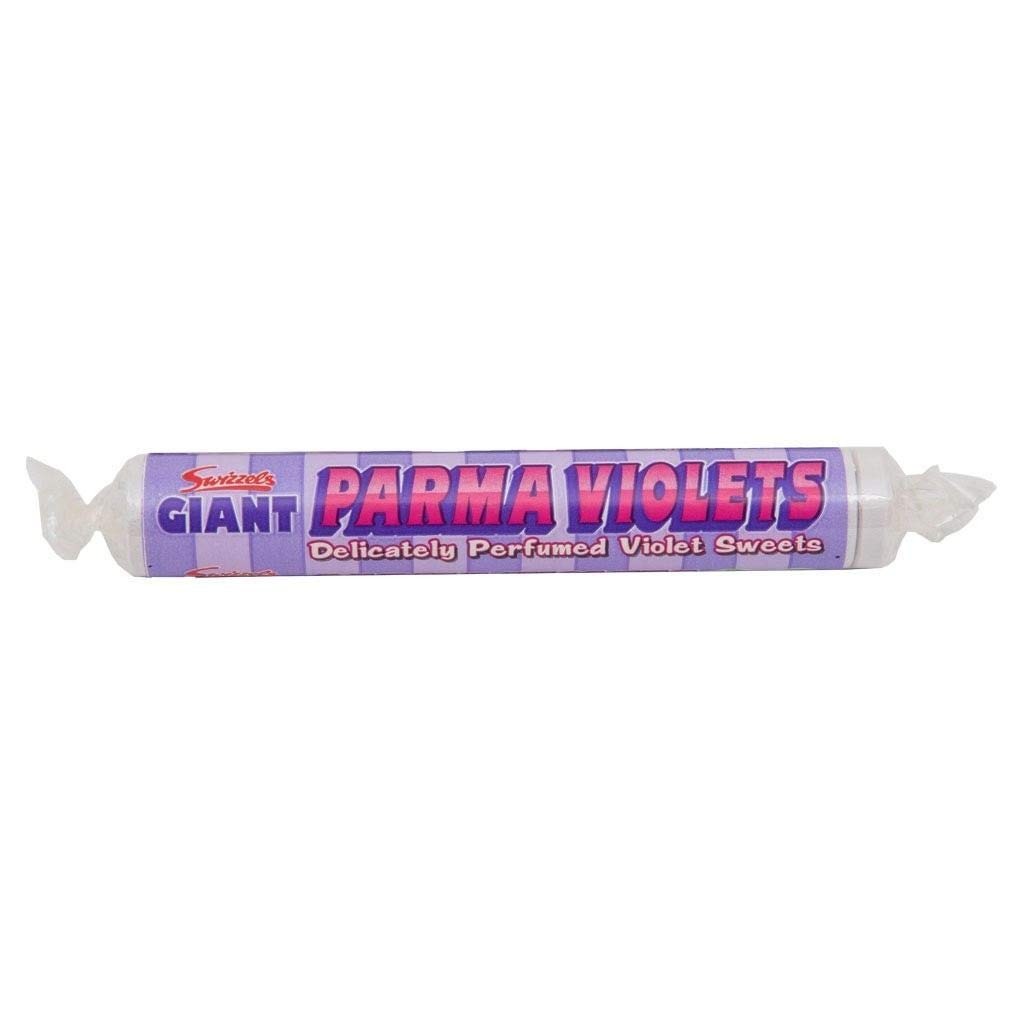
Item Name: Parma Violets Giant (pack of 5)
Bullet Point 1: Pack of giant parma violets for all those retro sweet lovers.
Bullet Point 2: A sweet and delicious treat for adults and children - These sweets are great for using when making up party bags, halloween bags, christmas sweet cones amongst other ideas.
Bullet Point 3: These sweets are suitable for vegetarians or vegans.
Bullet Point 4: These sweets are free of nuts, artificial colours and gluten.
Bullet Point 5: Swizzels Parma Violets Giant 40g (Pack of 5)
Product Description: Swizzels are one of the longest running sweet factories in the world. We have been making sweets since 1928 and still continue inventing to this day, we still to this day enjoy to make all our household named sweets too. Pack of giant parma violets for all those retro sweet lovers. A sweet and delicious treat for adults and children - These sweets are great for using when making up party bags, halloween bags, christmas sweet cones amongst other ideas. These sweets are suitable for vegetarians or vegans. These sweets are free of nuts, artificial colours and gluten. These sweets have a shelf life of 10 months when wrapper is unopened.
Value: 5.0
Unit: Count

Price: 10.7